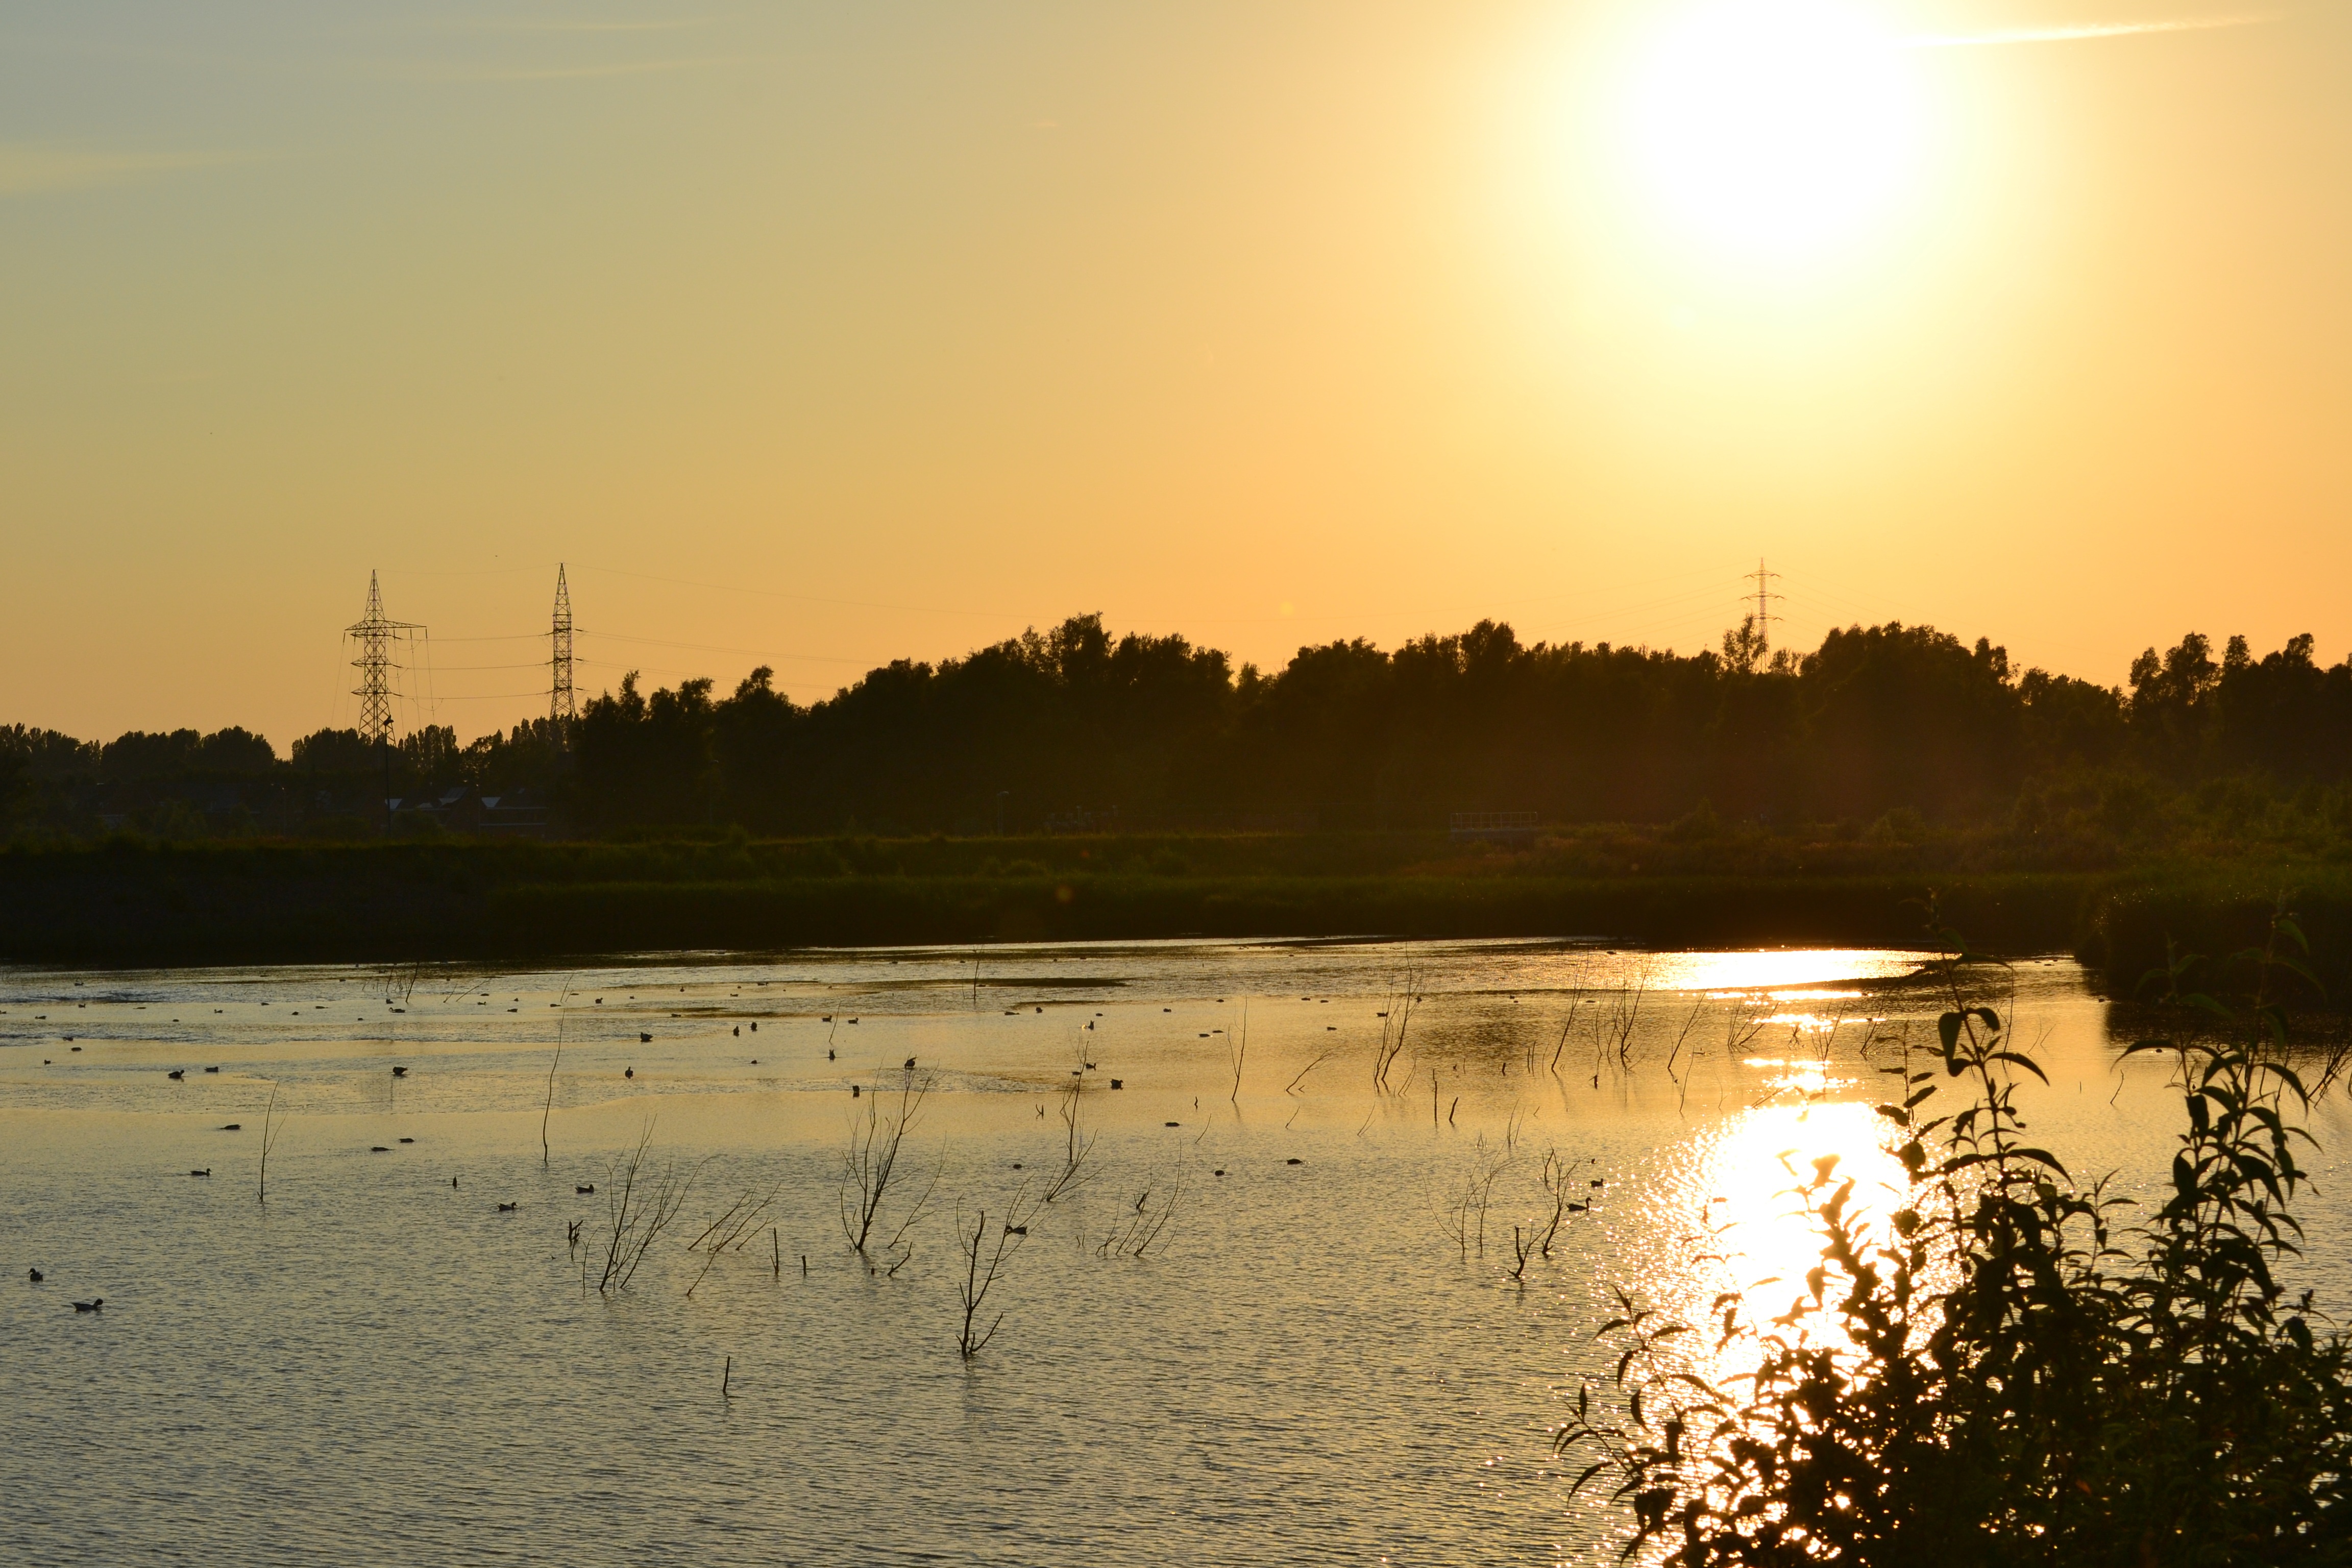
sea, tree, water, nature, forest, light, sun, sunrise, sunset, sunlight, morning, lake, dawn, river, dusk, evening, green, reflection, reservoir, body of water, theater, more, afterglow, sunny day, landscape architects, atmospheric phenomenon